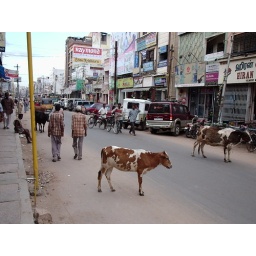
cows in the road